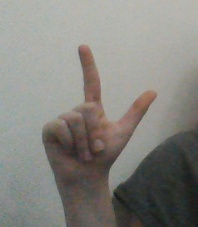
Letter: laam